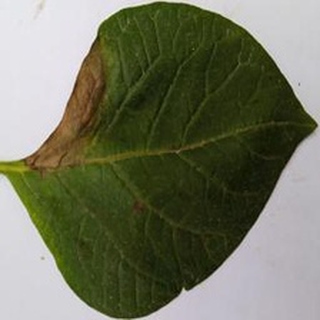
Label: potato_late_blight